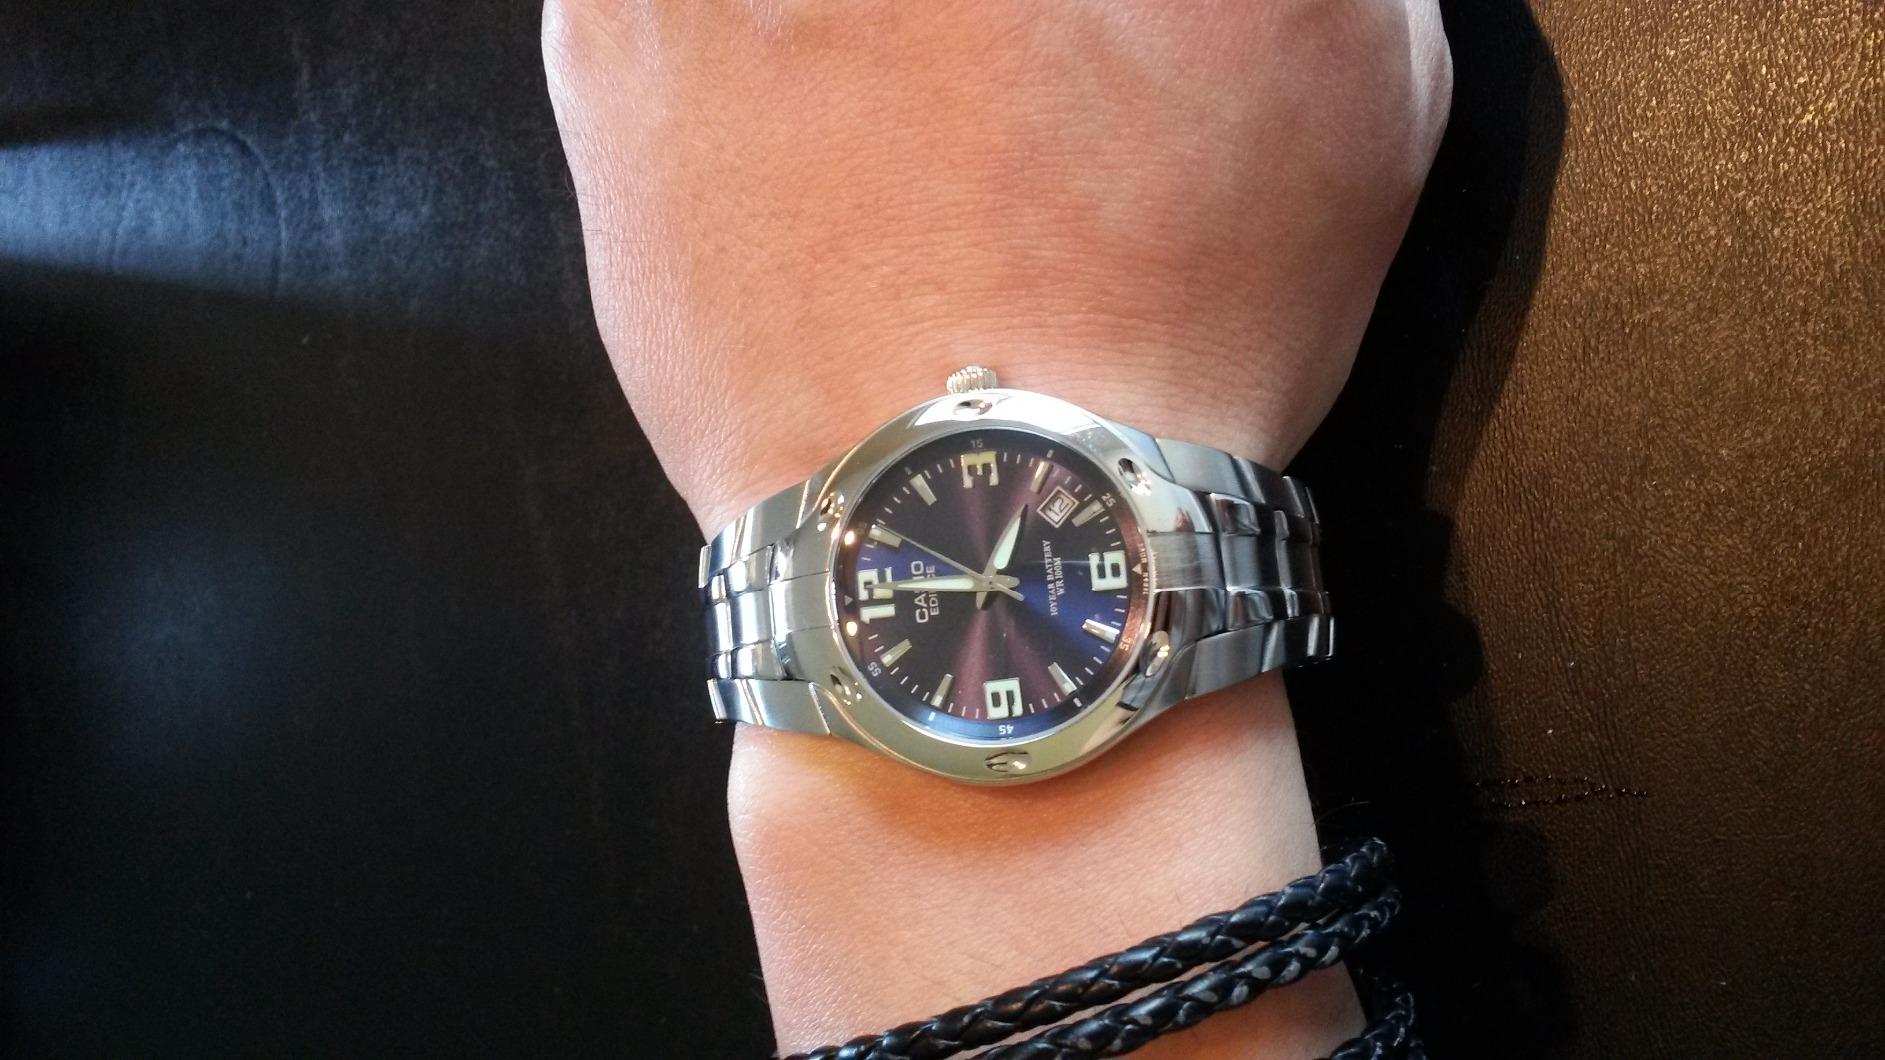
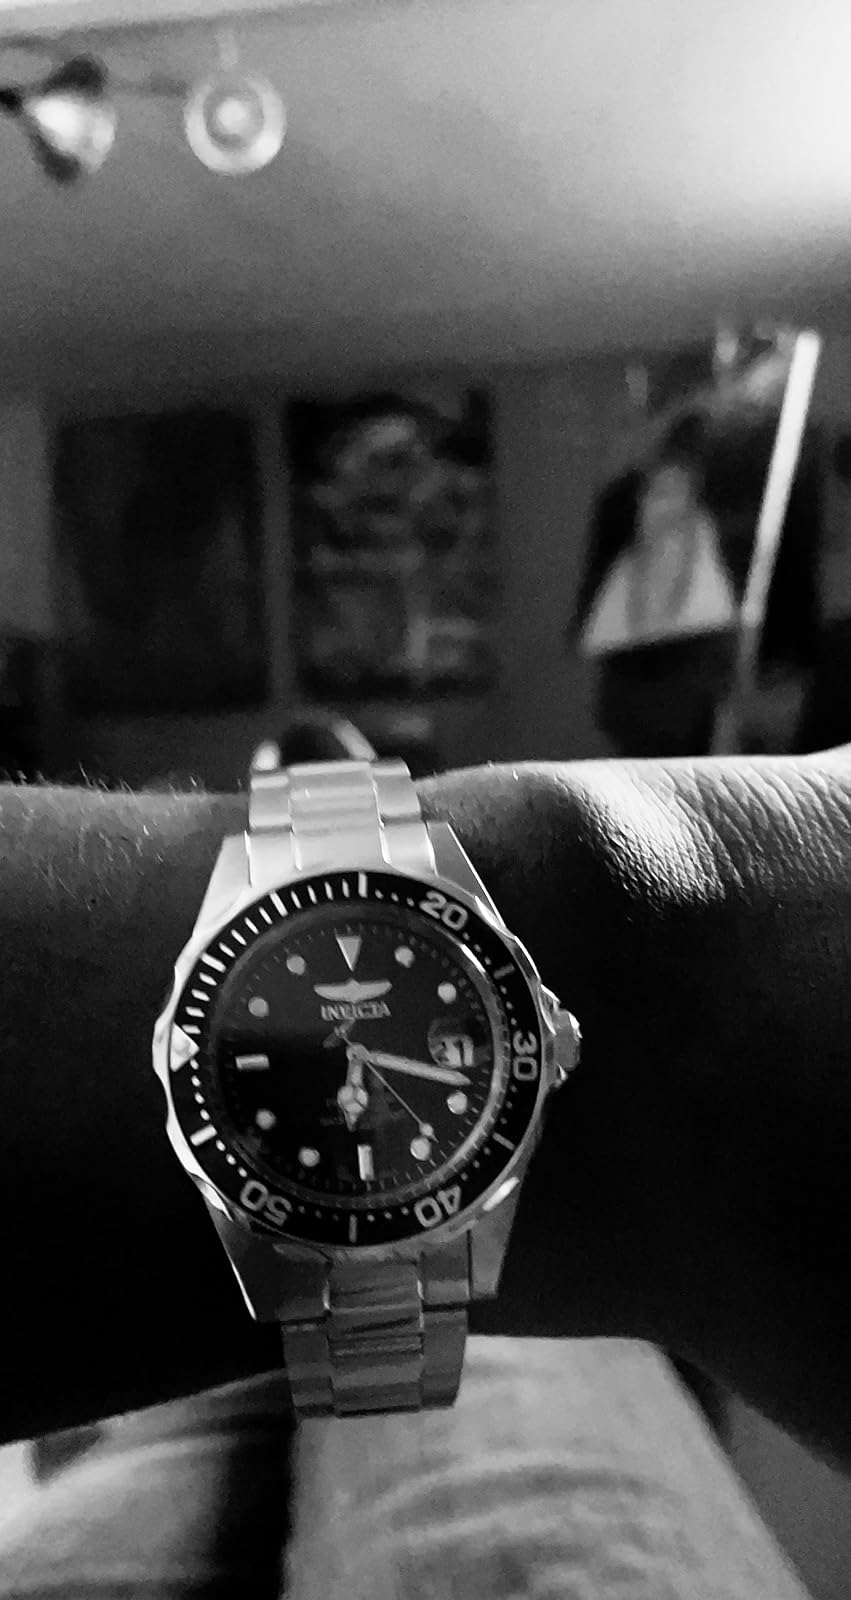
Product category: accessories_watch
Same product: no